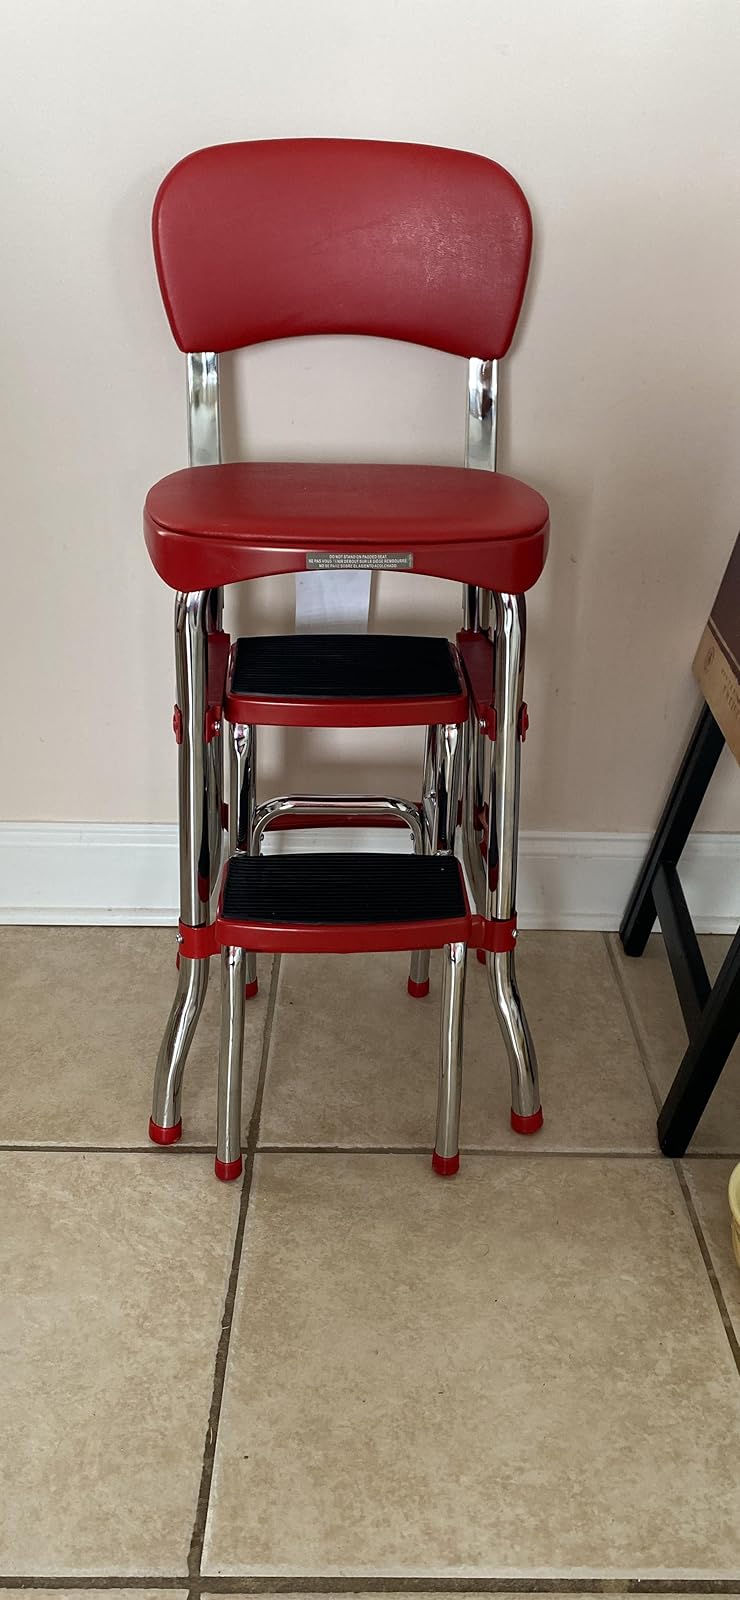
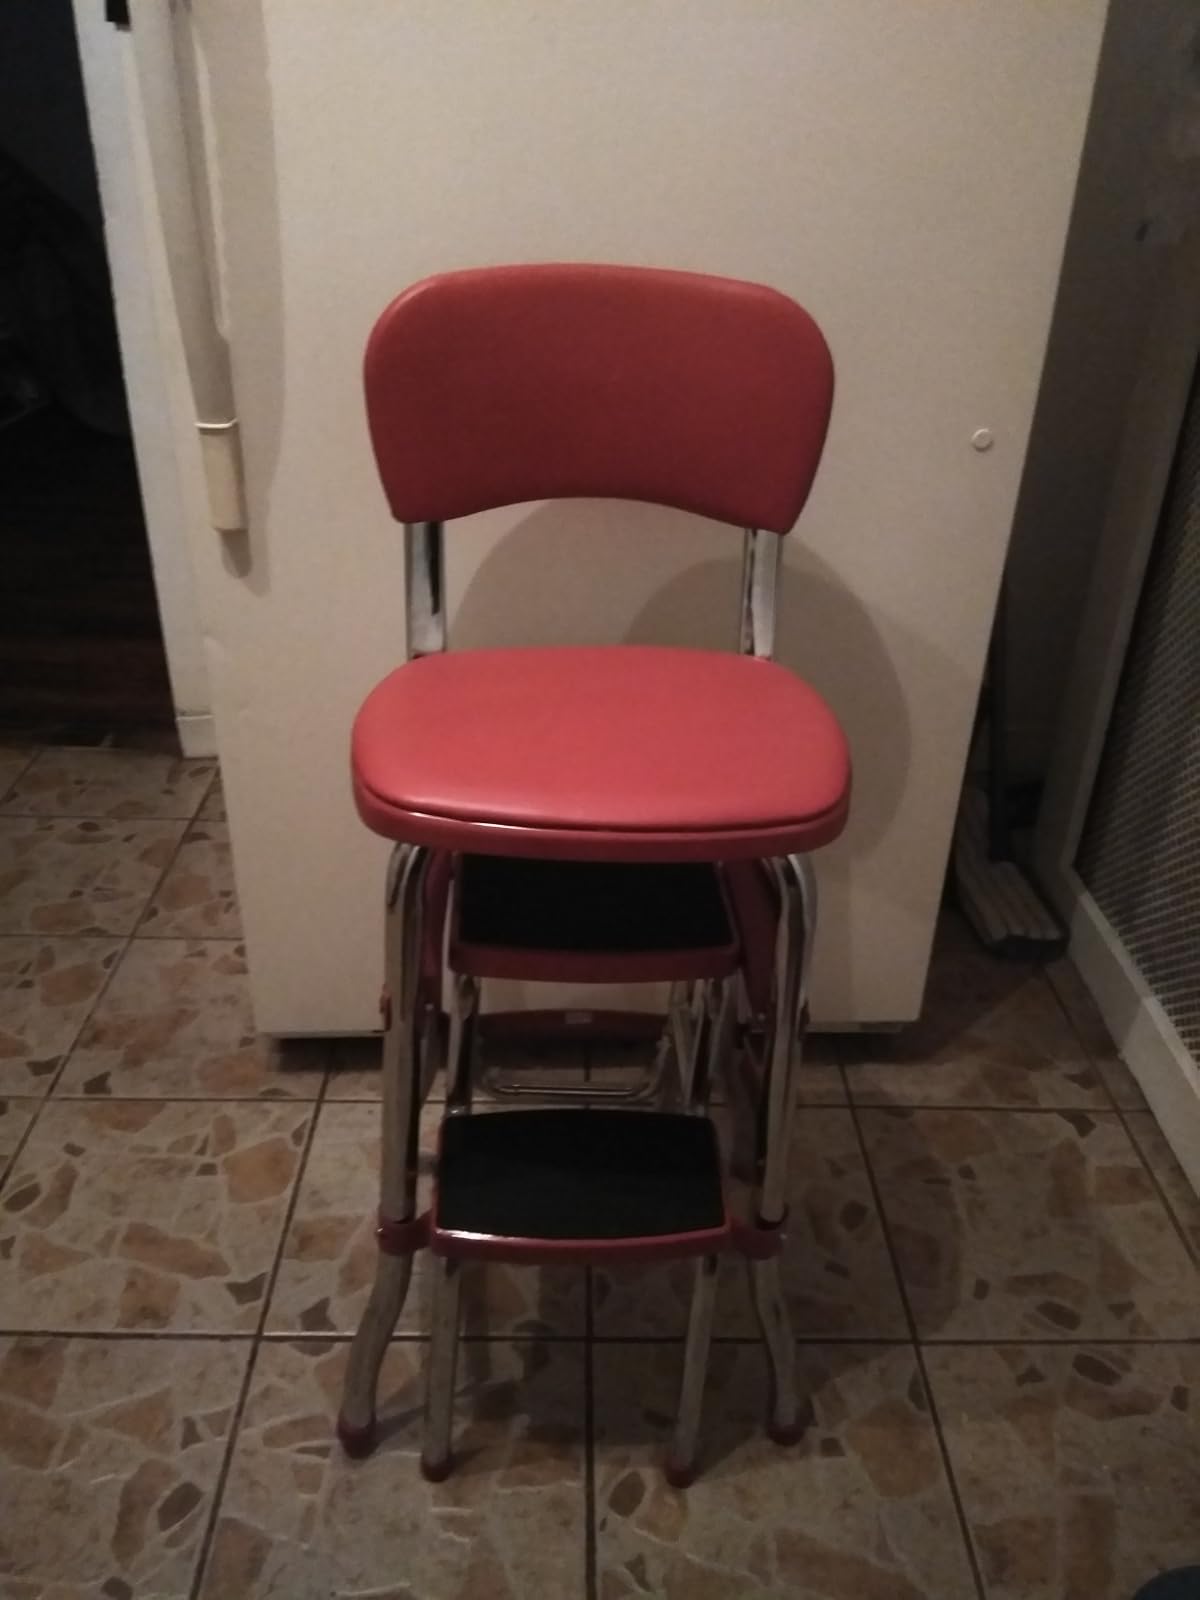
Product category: items_chair
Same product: yes